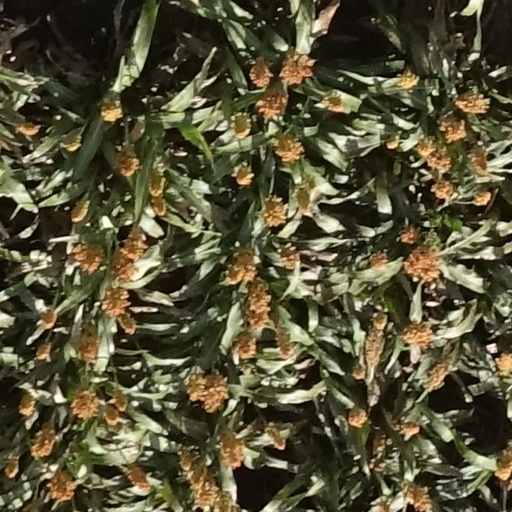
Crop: sorghum